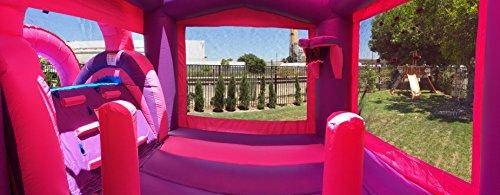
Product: JumpOrange Commercial Grade Inflatable Princess Bricks Mega Bounce House with Slide Combo and Blower, Party Combo Moonwalk, 100% PVC VINYL
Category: Toys & Games | Sports & Outdoor Play | Inflatable Bouncers
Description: FUNCTIONALITY: Slide, Bounce House, Climb Wall, Obstacles, and Basketball Hoop.
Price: $2,221.11
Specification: ProductDimensions:156x360x180inches|ItemWeight:328pounds|ShippingWeight:70pounds(Viewshippingratesandpolicies)|ASIN:B06XJY7PRZ|Itemmodelnumber:JC-CS30b2|Manufacturerrecommendedage:36months-14years